Ben Ali Haggin

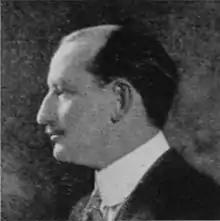

James Ben Ali Haggin III (20 April 1882 – 2 September 1951) was an American portrait painter and stage designer.